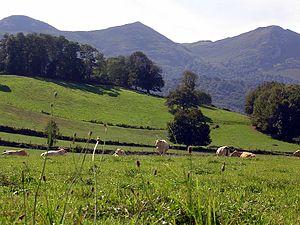
Lurbe-Saint-Christau, paysage champêtre
Lurbe-Saint-Christau est une commune française située dans le département des Pyrénées-Atlantiques, en région Nouvelle-Aquitaine. C'est une petite station thermale dont les eaux cuivreuses sont efficaces dans le traitement de certaines dermatoses et des affections des muqueuses.